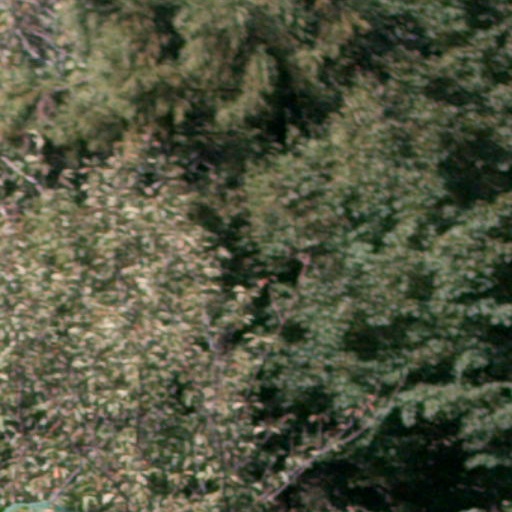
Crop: cassava